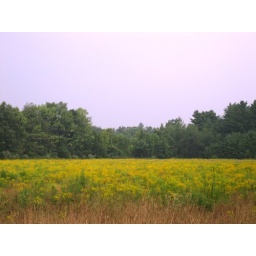
the yellow looked better in person I guess.